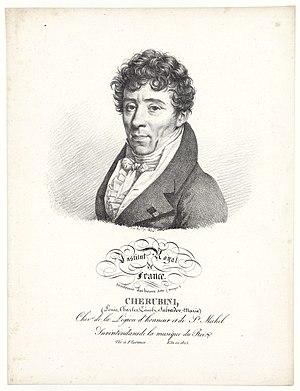
Marie-Louis-Charles-Zénobi-Salvador Cherubini, né Maria Luigi Carlo Zenobio Salvatore Cherubini le 14 septembre 1760 à Florence et mort le 15 mars 1842 à Paris, est un compositeur italien de la fin du XVIIIᵉ et du début du XIXᵉ siècle, dont une grande partie de la carrière s'est déroulée en France à partir de 1787.